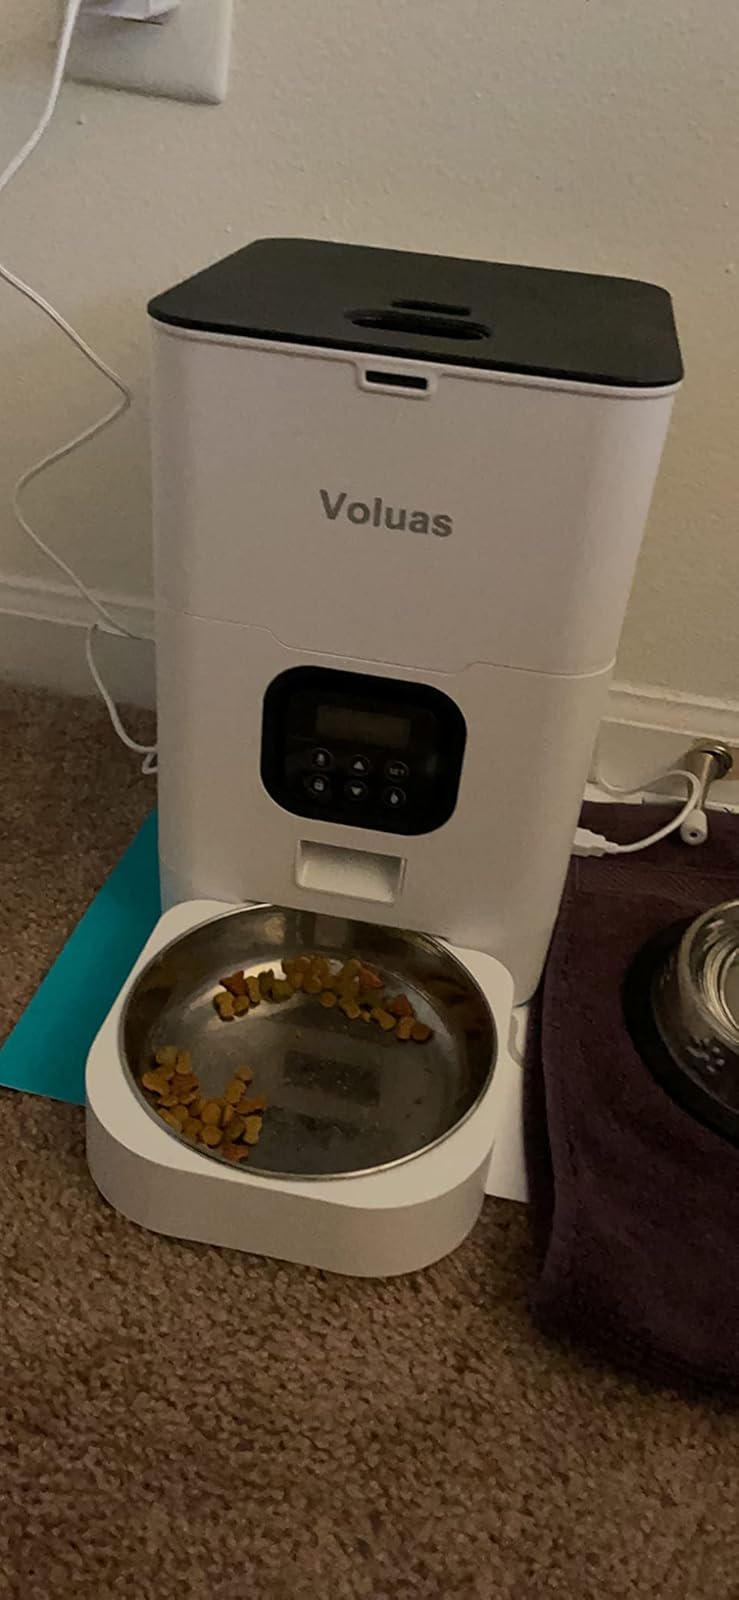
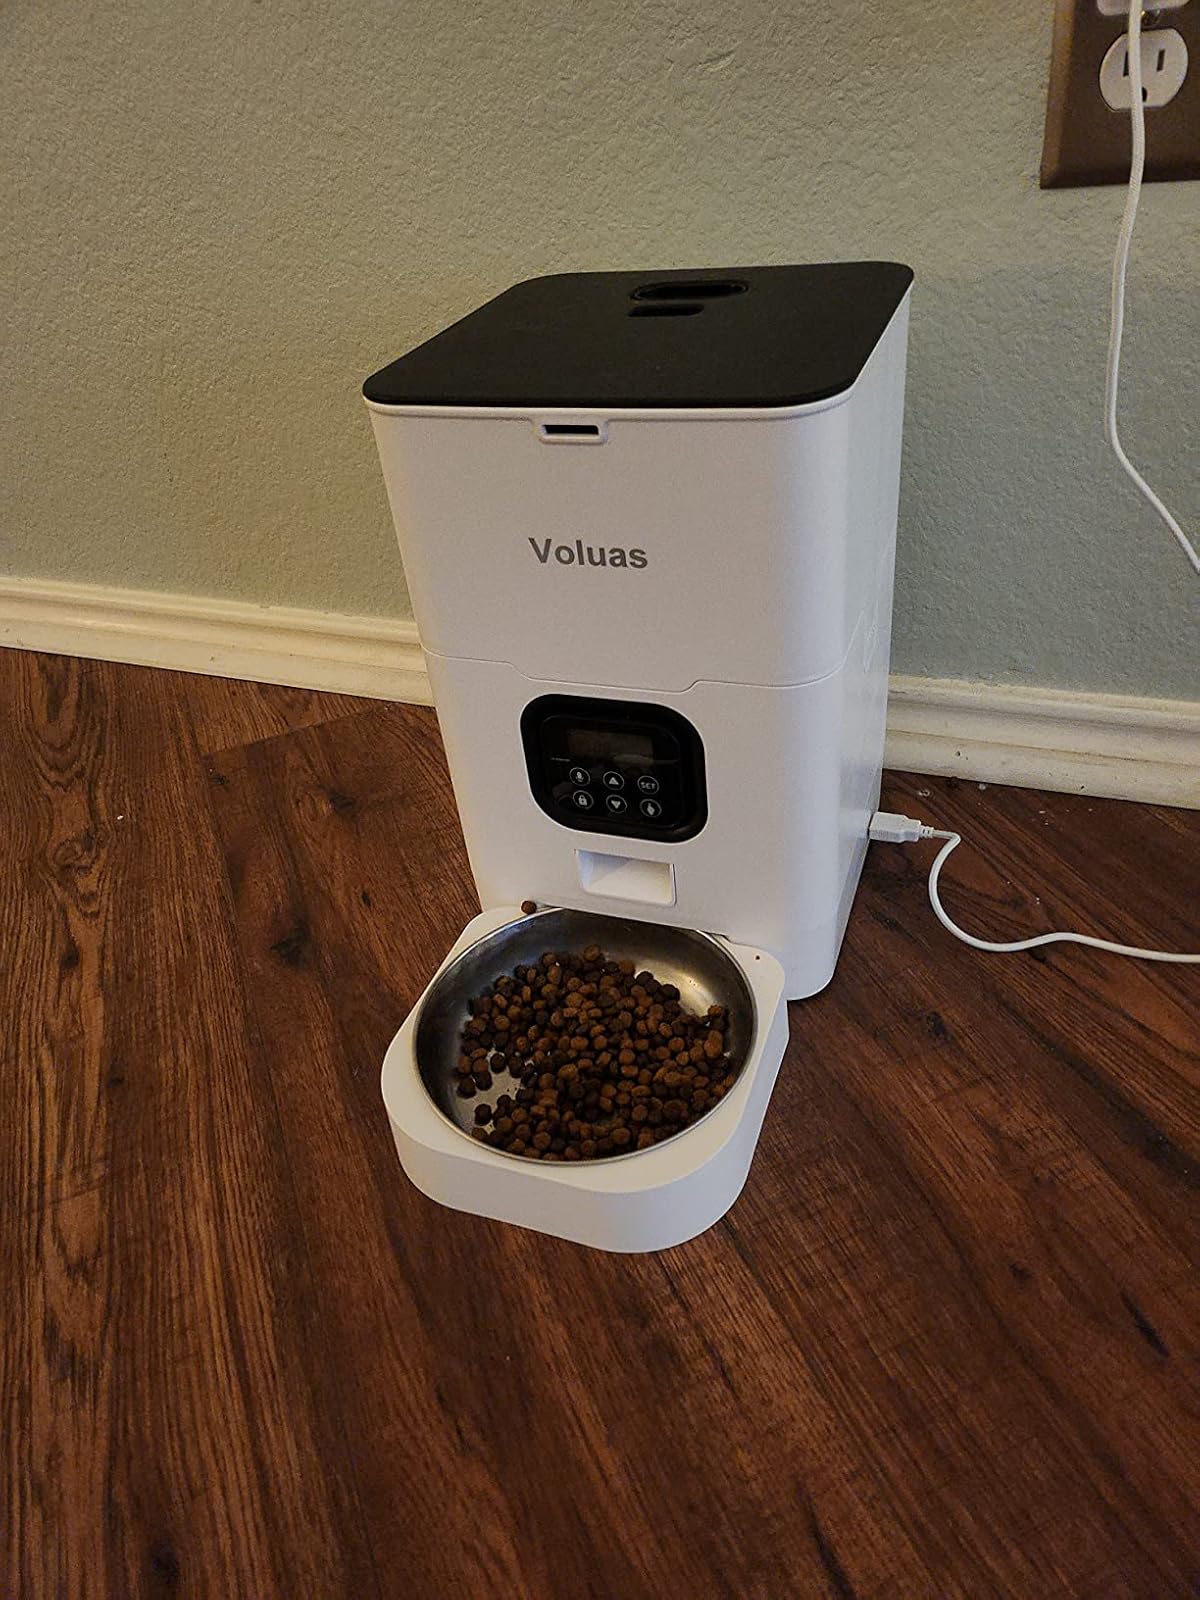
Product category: items_feeder
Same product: yes